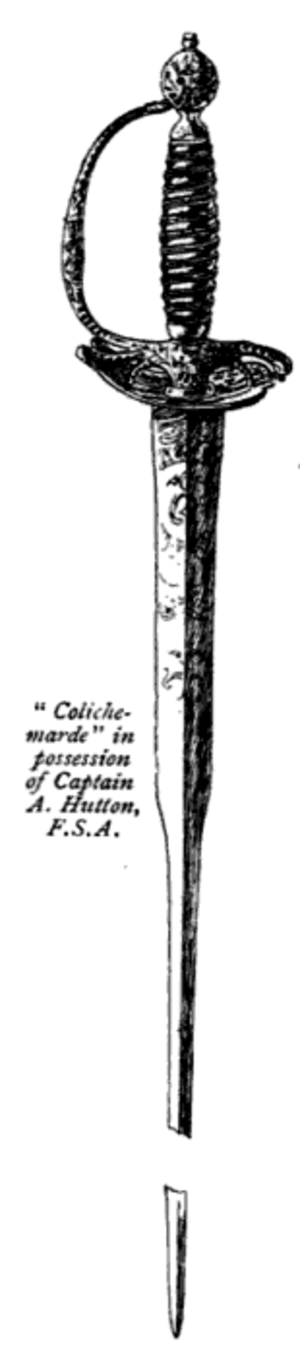
Alfred Hutton, né le 10 mars 1839 à Beverley et mort le 18 décembre 1910 à Londres, est un officier victorien des King's Dragoon Guards, écrivain, antiquaire et épéiste et membre de la Society of Antiquaries of London.